Milldam Barracks

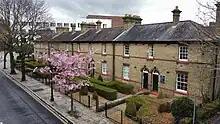
Burnaby Terrace, former married quarters (1917) across the road from the barracks.

During the First World War the Tyne Electrical Engineers telephone section, based at Milldam Barracks, became responsible for the entire military telephone system for the Southern Coast Defences, including Portsmouth, Southampton and the Isle of Wight. The skills of the former submarine miners were employed when a cable linking the sea forts had to be repaired. A set of sixteen Married Soldiers' Quarters were added to the site in 1917. The barracks continued to be the base of the Commanding Royal Engineer, Wessex Area (East) during the inter-war period. After the Second World War the barracks continued to be home to technical units such as the Weapons Systems Tuning Group.